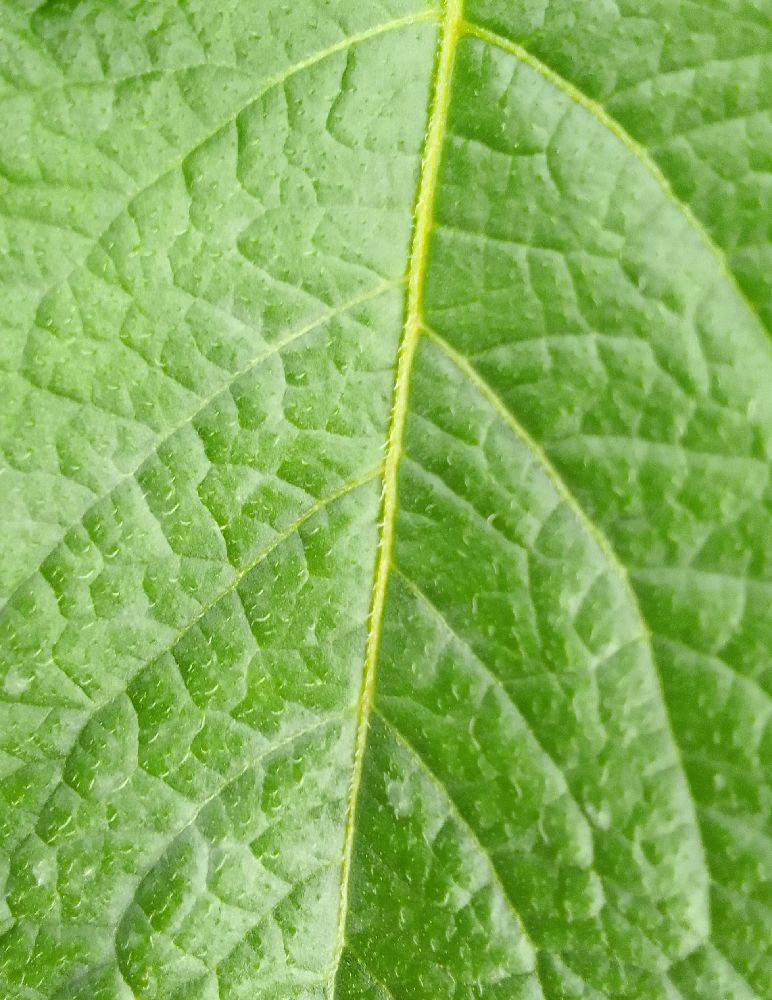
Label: Healthy